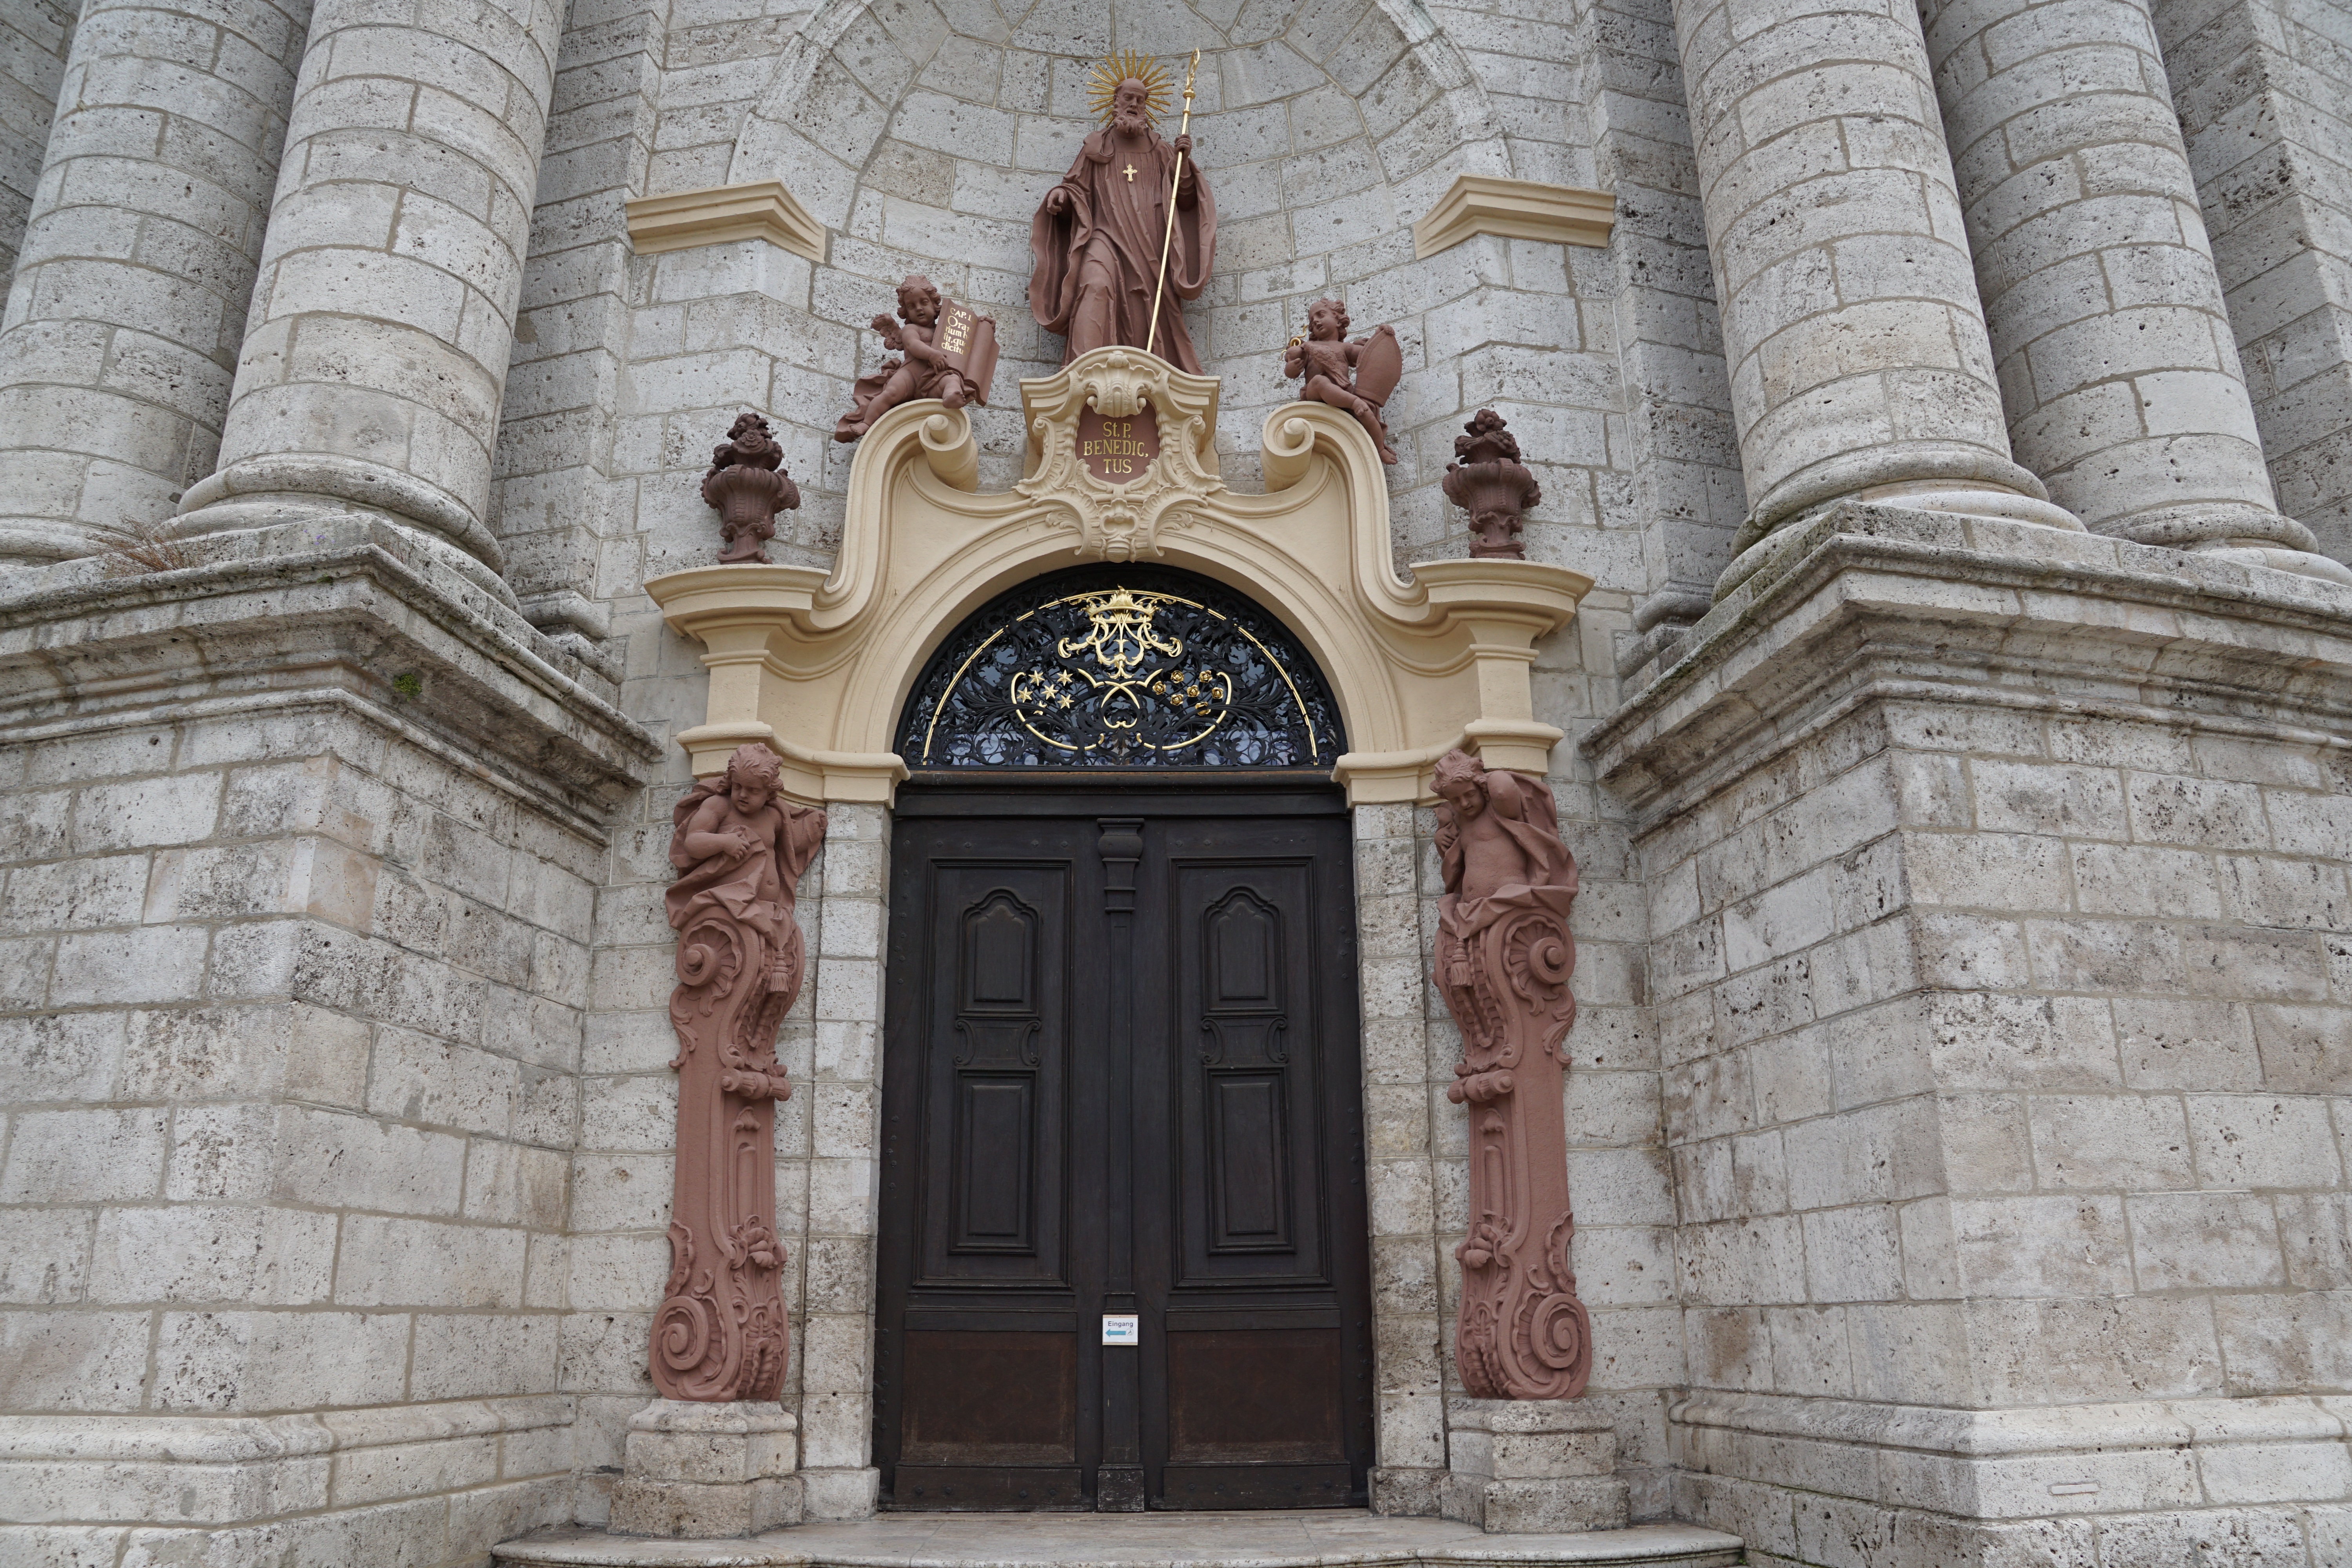
architecture, building, column, religion, facade, church, cathedral, chapel, christian, place of worship, baptistery, temple, faith, monastery, synagogue, munster, zwiefalten, ancient history